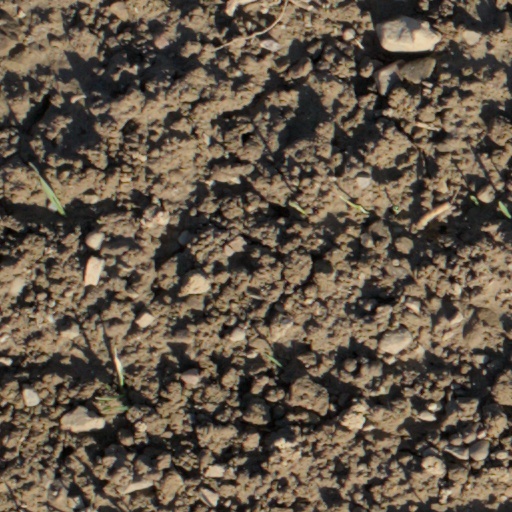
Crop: wheat